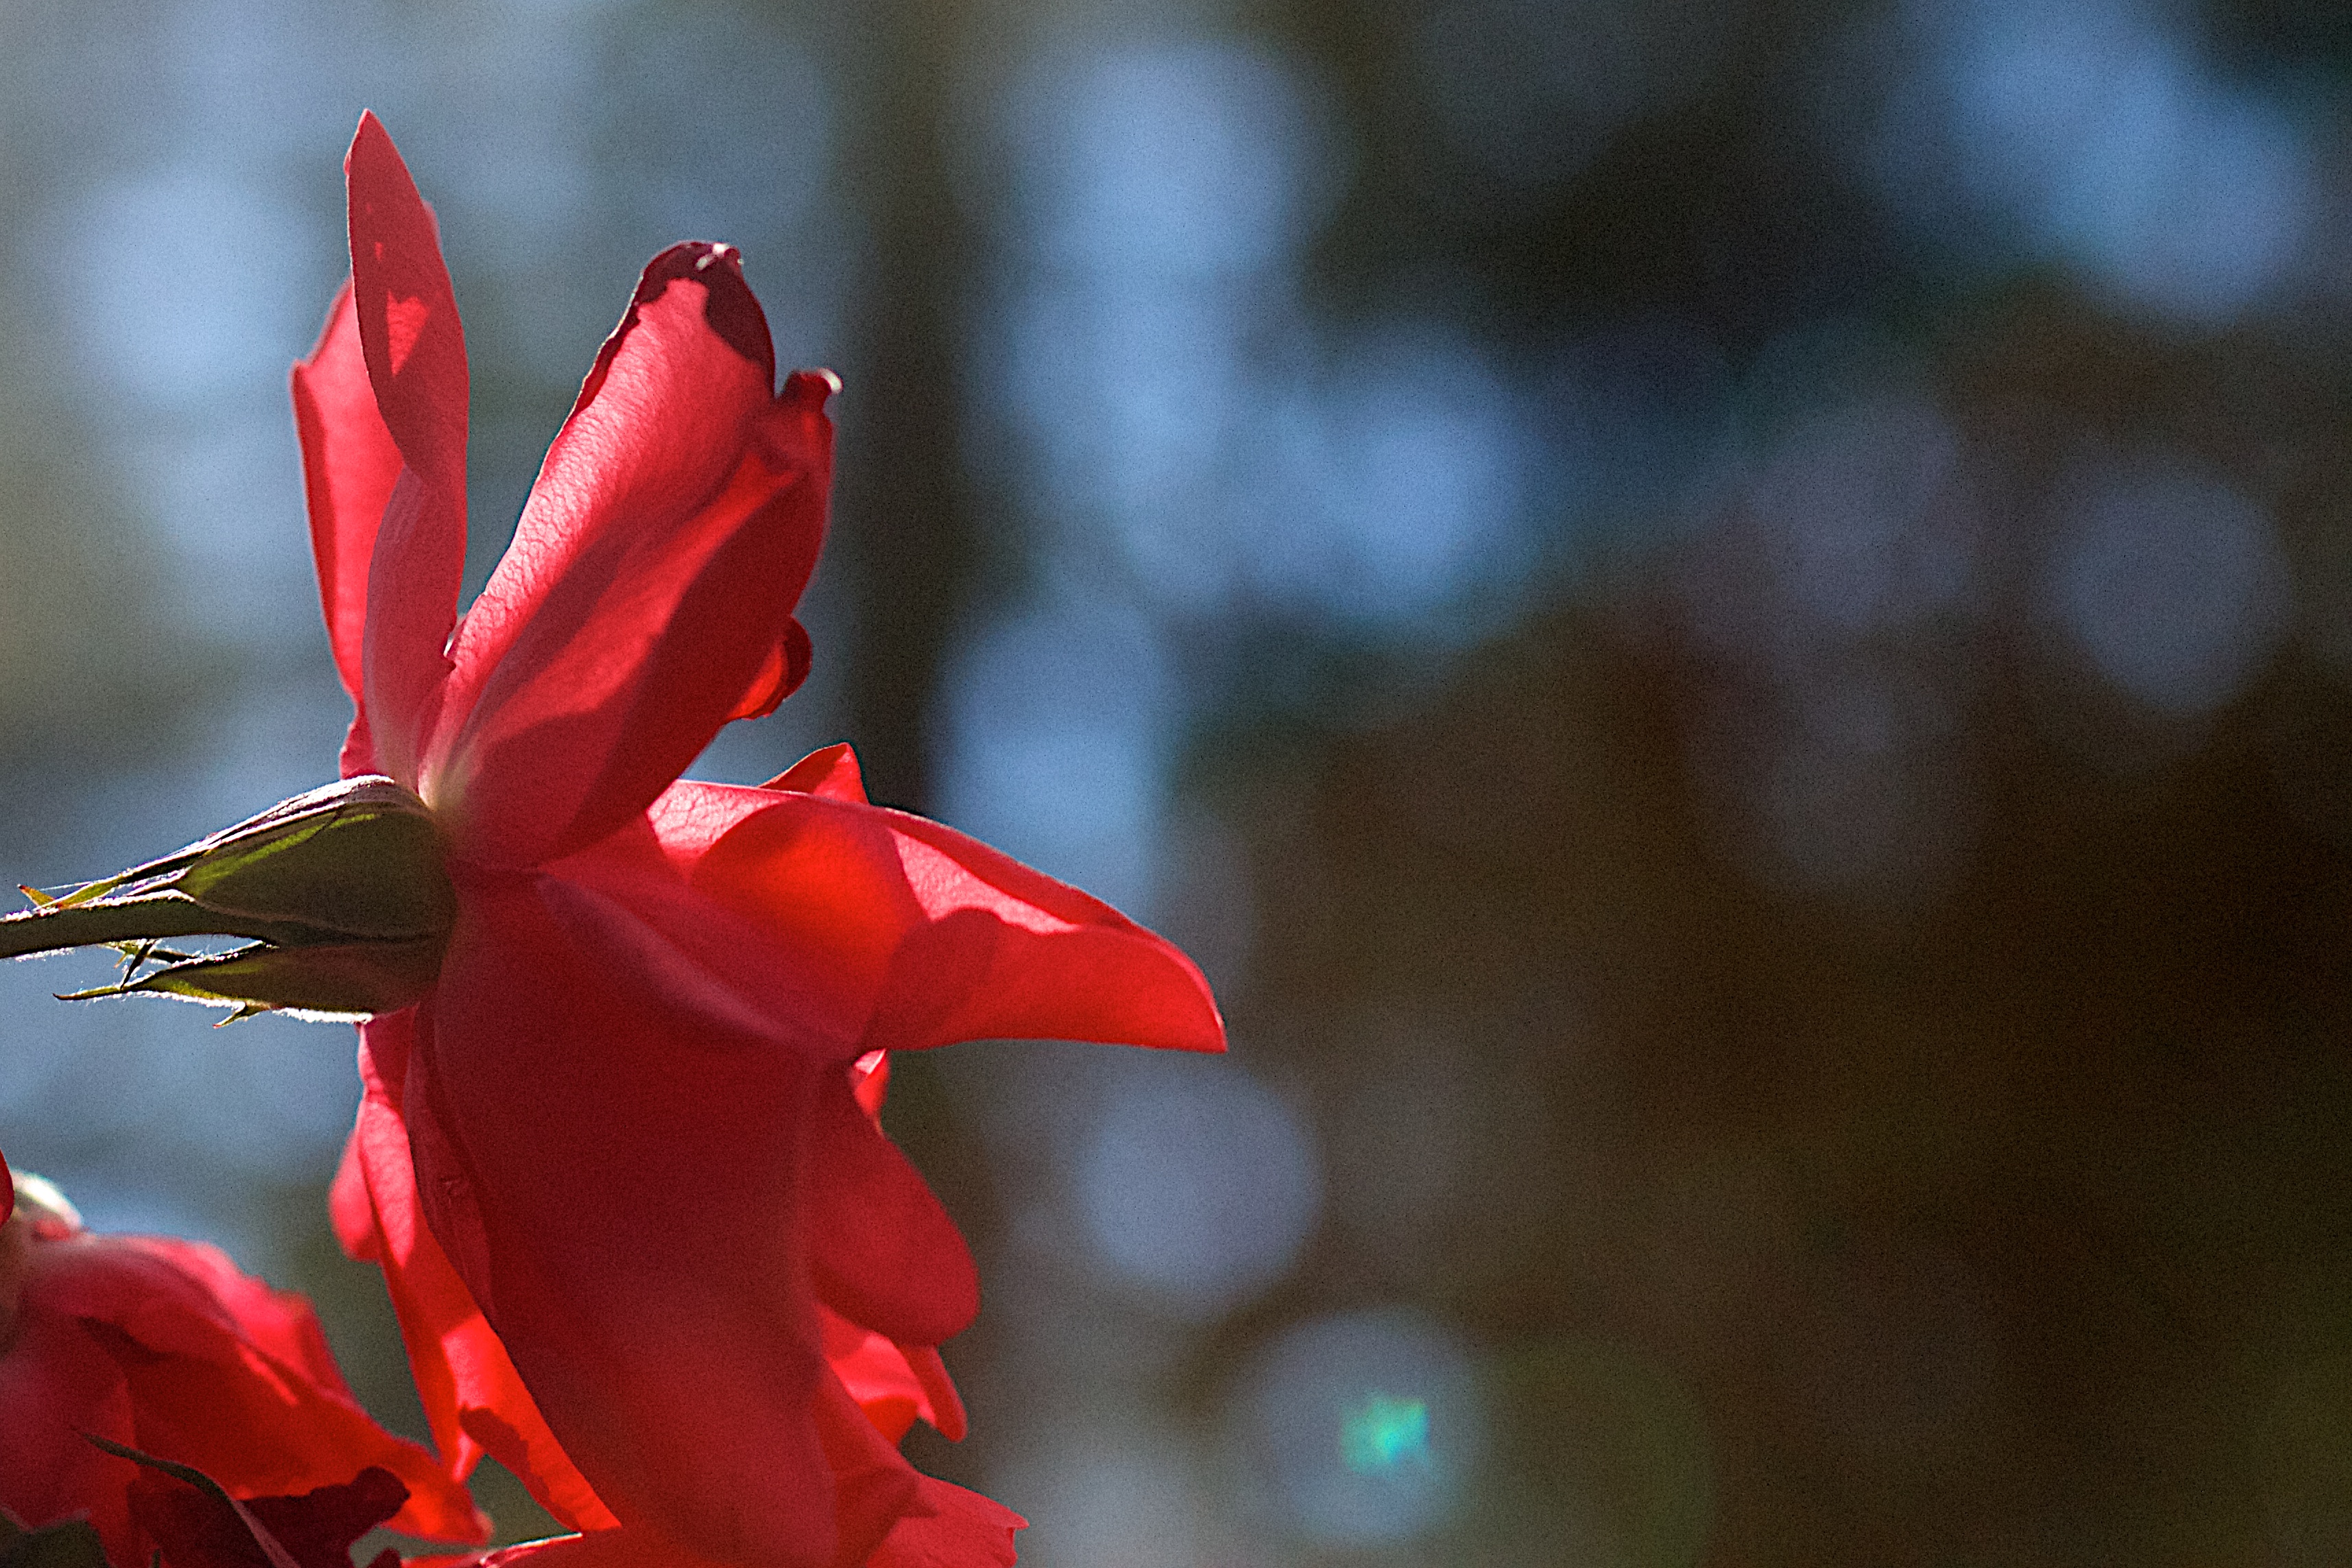
plant, leaf, flower, petal, rose, red, flora, close up, macro photography, flowering plant, land plant